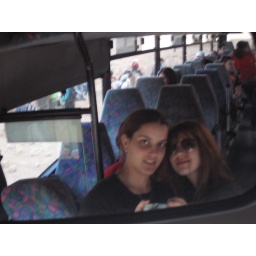
Me and Heli in the mirror of the bus